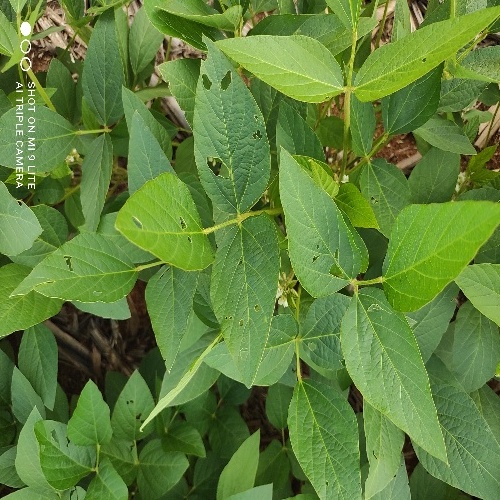
Label: Caterpillar